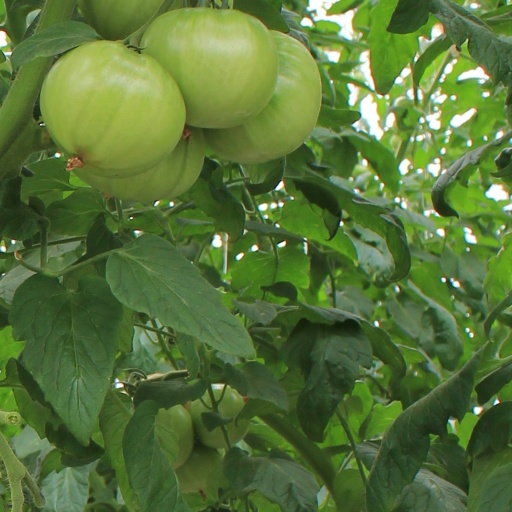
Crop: tomato